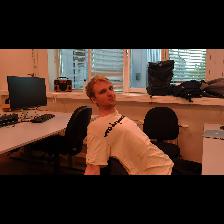
Label: Human